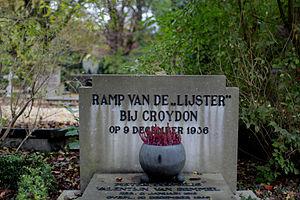
Le cimetière de Zorgvlied est situé à Amsterdam, mais est géré par la commune d'Amstelveen. C'est un des cimetières les plus célèbres des Pays-Bas où reposent de nombreuses personnalités et où certains de ses monuments sont classés Rijksmonument.